Peruvian War of Independence

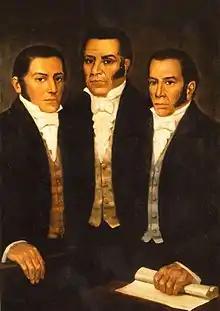
The brothers José, Vicente and Mariano Angulo, leaders of the Cuzco Rebellion of 1814.

The rebellion began in a confrontation between the Constitutional Cabildo and the Audiencia of Cuzco, made up of officeholders and Europeans, over the administration of the city and spread much more rapidly than any prior movement. Cabildo officials and their allies were arrested by the Audiencia. Seemingly a culmination of the prior rebellions, the motives of the 1814 movement declared by the main leaders included the struggle for power (specifically independent power from Spain), the disapproval of Fernando VII and the lack of application of promised reforms by the Audiencia. Criollo leaders appealed to retired brigadier Mateo Pumacahua, then in his 70s, who was curaca of Chinchero, and decades earlier had been instrumental in suppressing the Rebellion of Túpac Amaru II. This was monumental as Pumacahua changed his beliefs for the national cause, something he was against when rebelling against Túpac Amaru II's similar stance in the Rebellion of Túpac Amaru II earlier. The rebellion continued to move their efforts towards Lima and Upper Peru to inspire and spread attention to the public and officials opposed to their beliefs. This movement also made note of the uselessness of the position of viceroyalty as a whole, though specifically in Upper Peru where it was the center of Royalist reaction Pumacahua joined the Criollo leaders in forming a junta on 3 August in Cuzco, which demanded the complete implementation of the liberal reforms of the Spanish Constitution of 1812. After some victories in southern Peru and Upper Peru, the rebellion was squashed by mid-1815 when a combined strength of royal forces and loyal curacas, among which were the Catacora and Apo Cari took Cuzco and executed Pumacahua.